Philippe Lefebvre (actor)

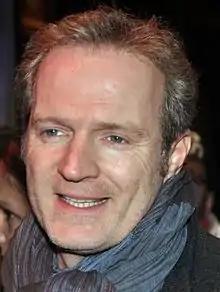
Lefebvre (12 February 2013)

Philippe Lefebvre (born 17 December 1968) is a French actor and screenwriter. He performed in more than fifty films since 1981.